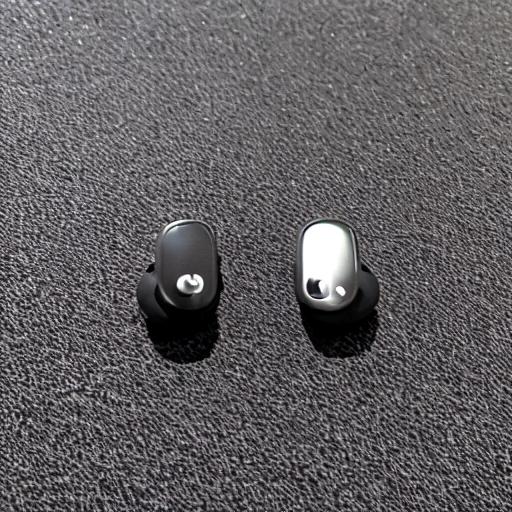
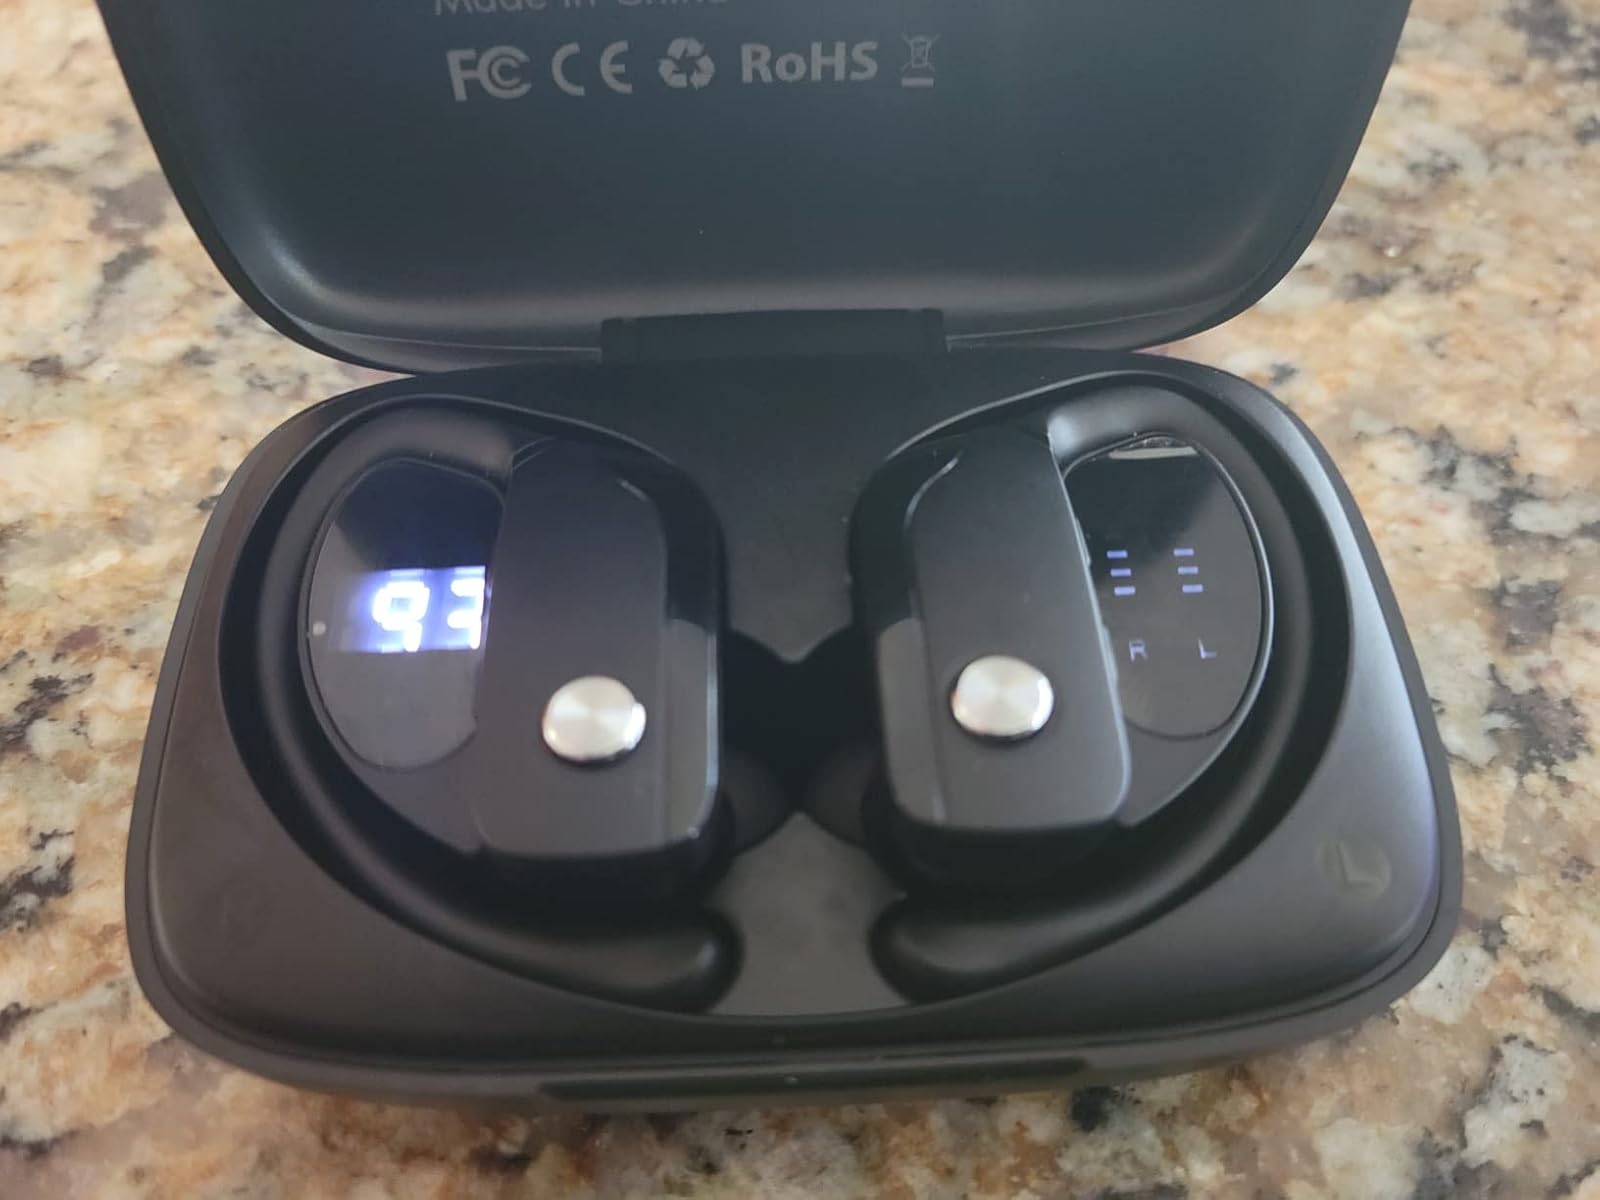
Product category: earbuds
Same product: no